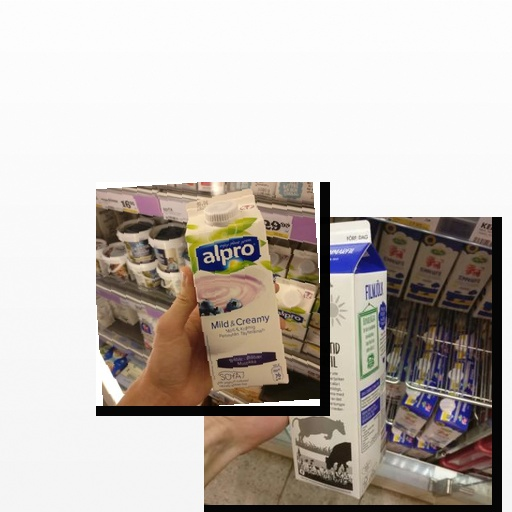
Food items: blueberry_soy_yogurt, sour_milk